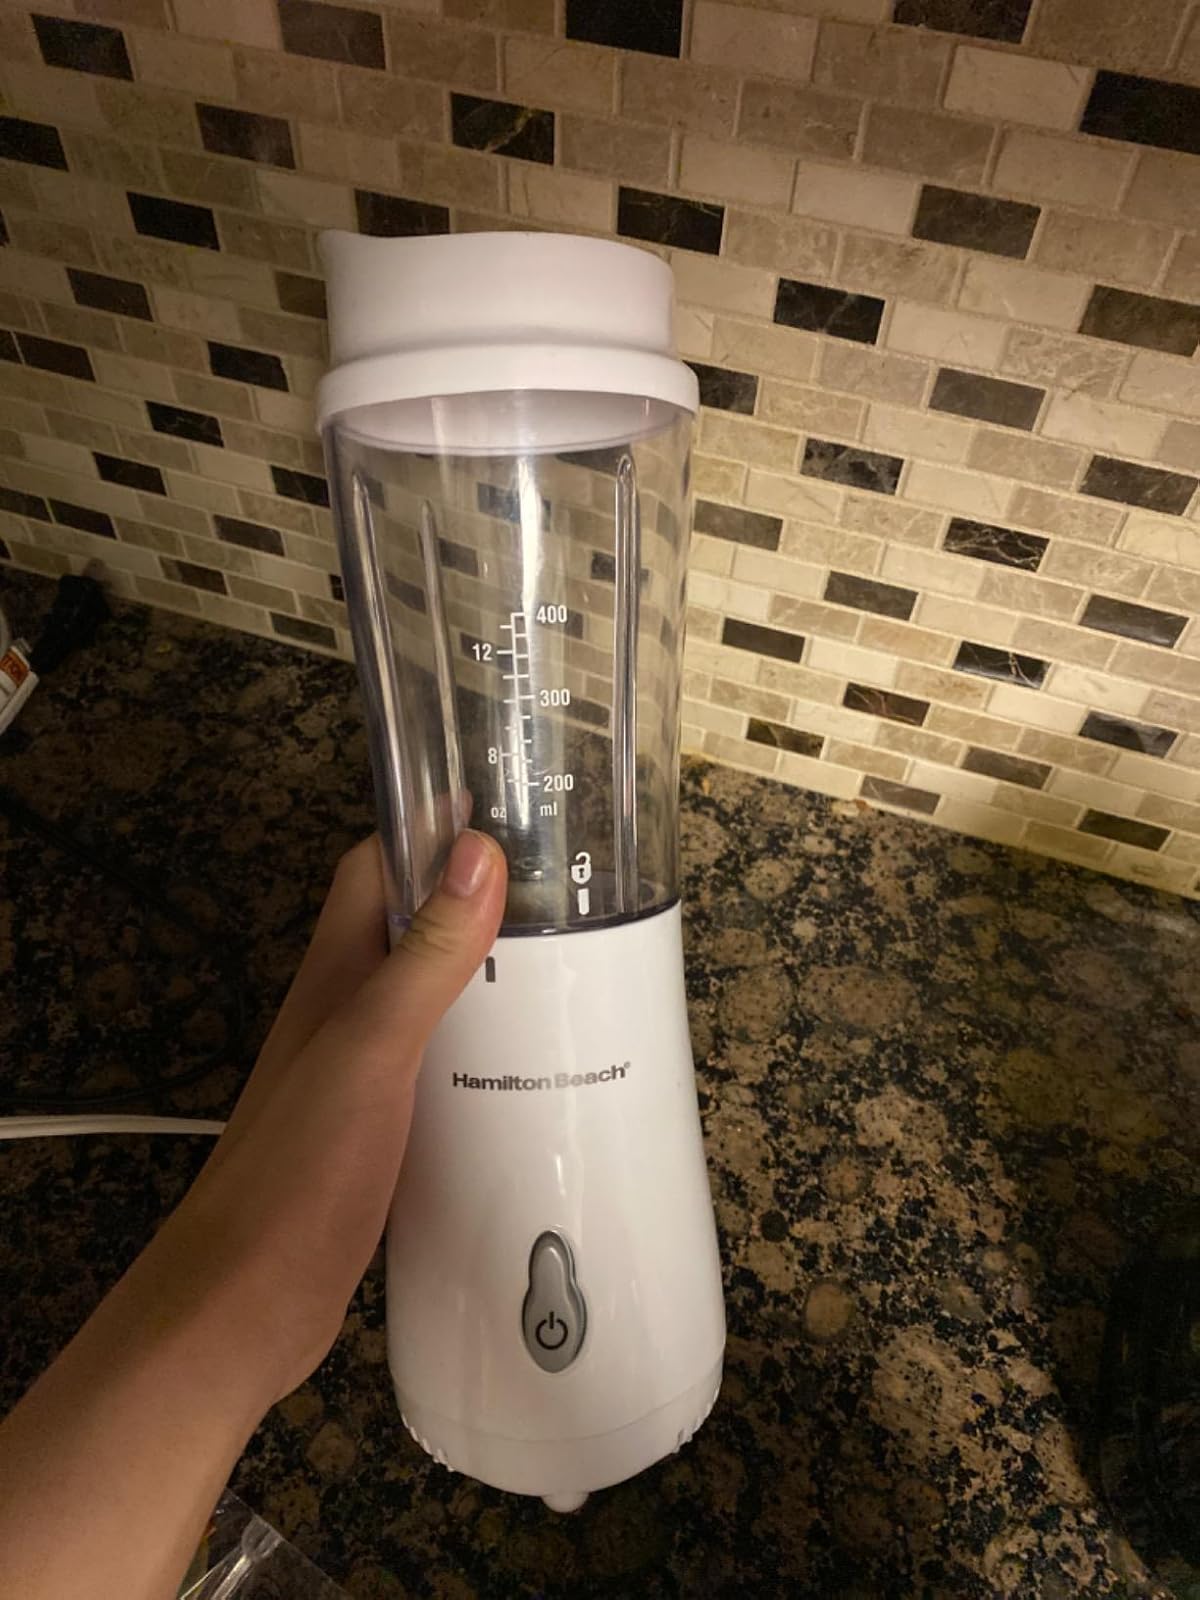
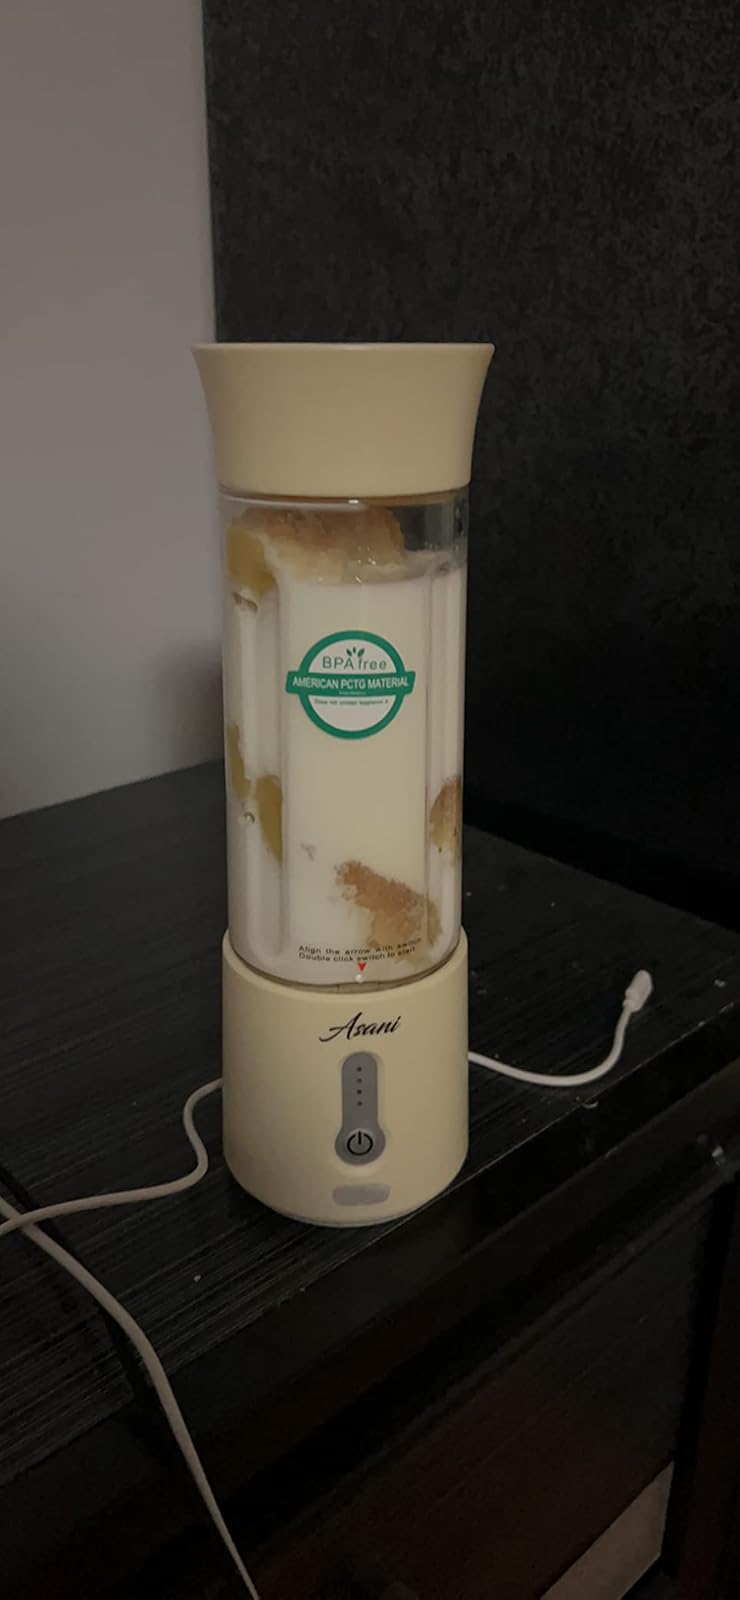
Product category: items_blender
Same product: no